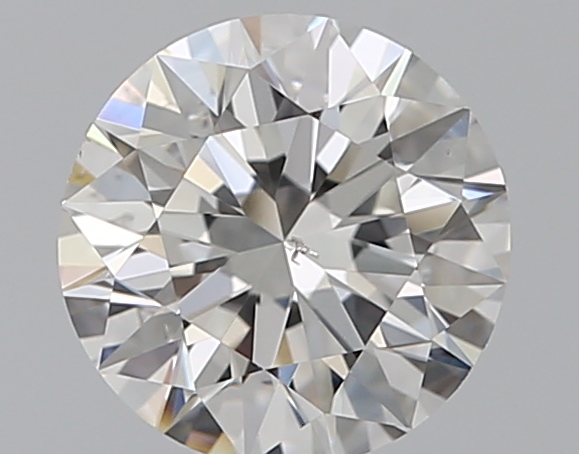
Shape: round
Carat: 1
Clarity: SI1
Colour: G
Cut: EX
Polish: EX
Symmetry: VG
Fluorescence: N
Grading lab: GIA
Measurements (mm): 6.36 x 6.43 x 4